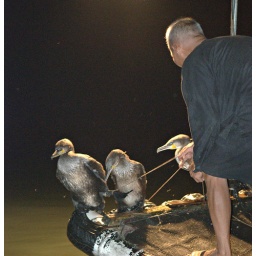
The birds (cormorants) that will catch fish and return them to the old man in charge.